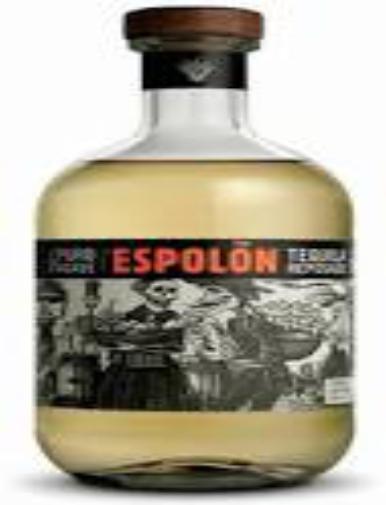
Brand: Espolon
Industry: Food